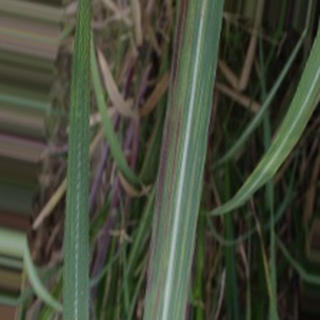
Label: sugarcane_bacterial_blight